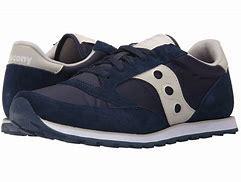
Brand: Saucony
Model: Jazz